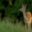
Label: deer